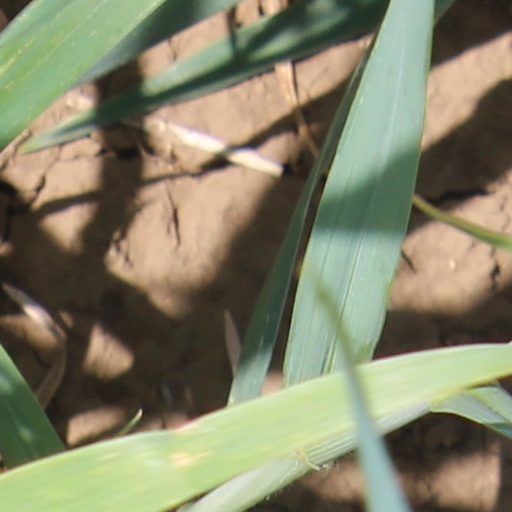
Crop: wheat